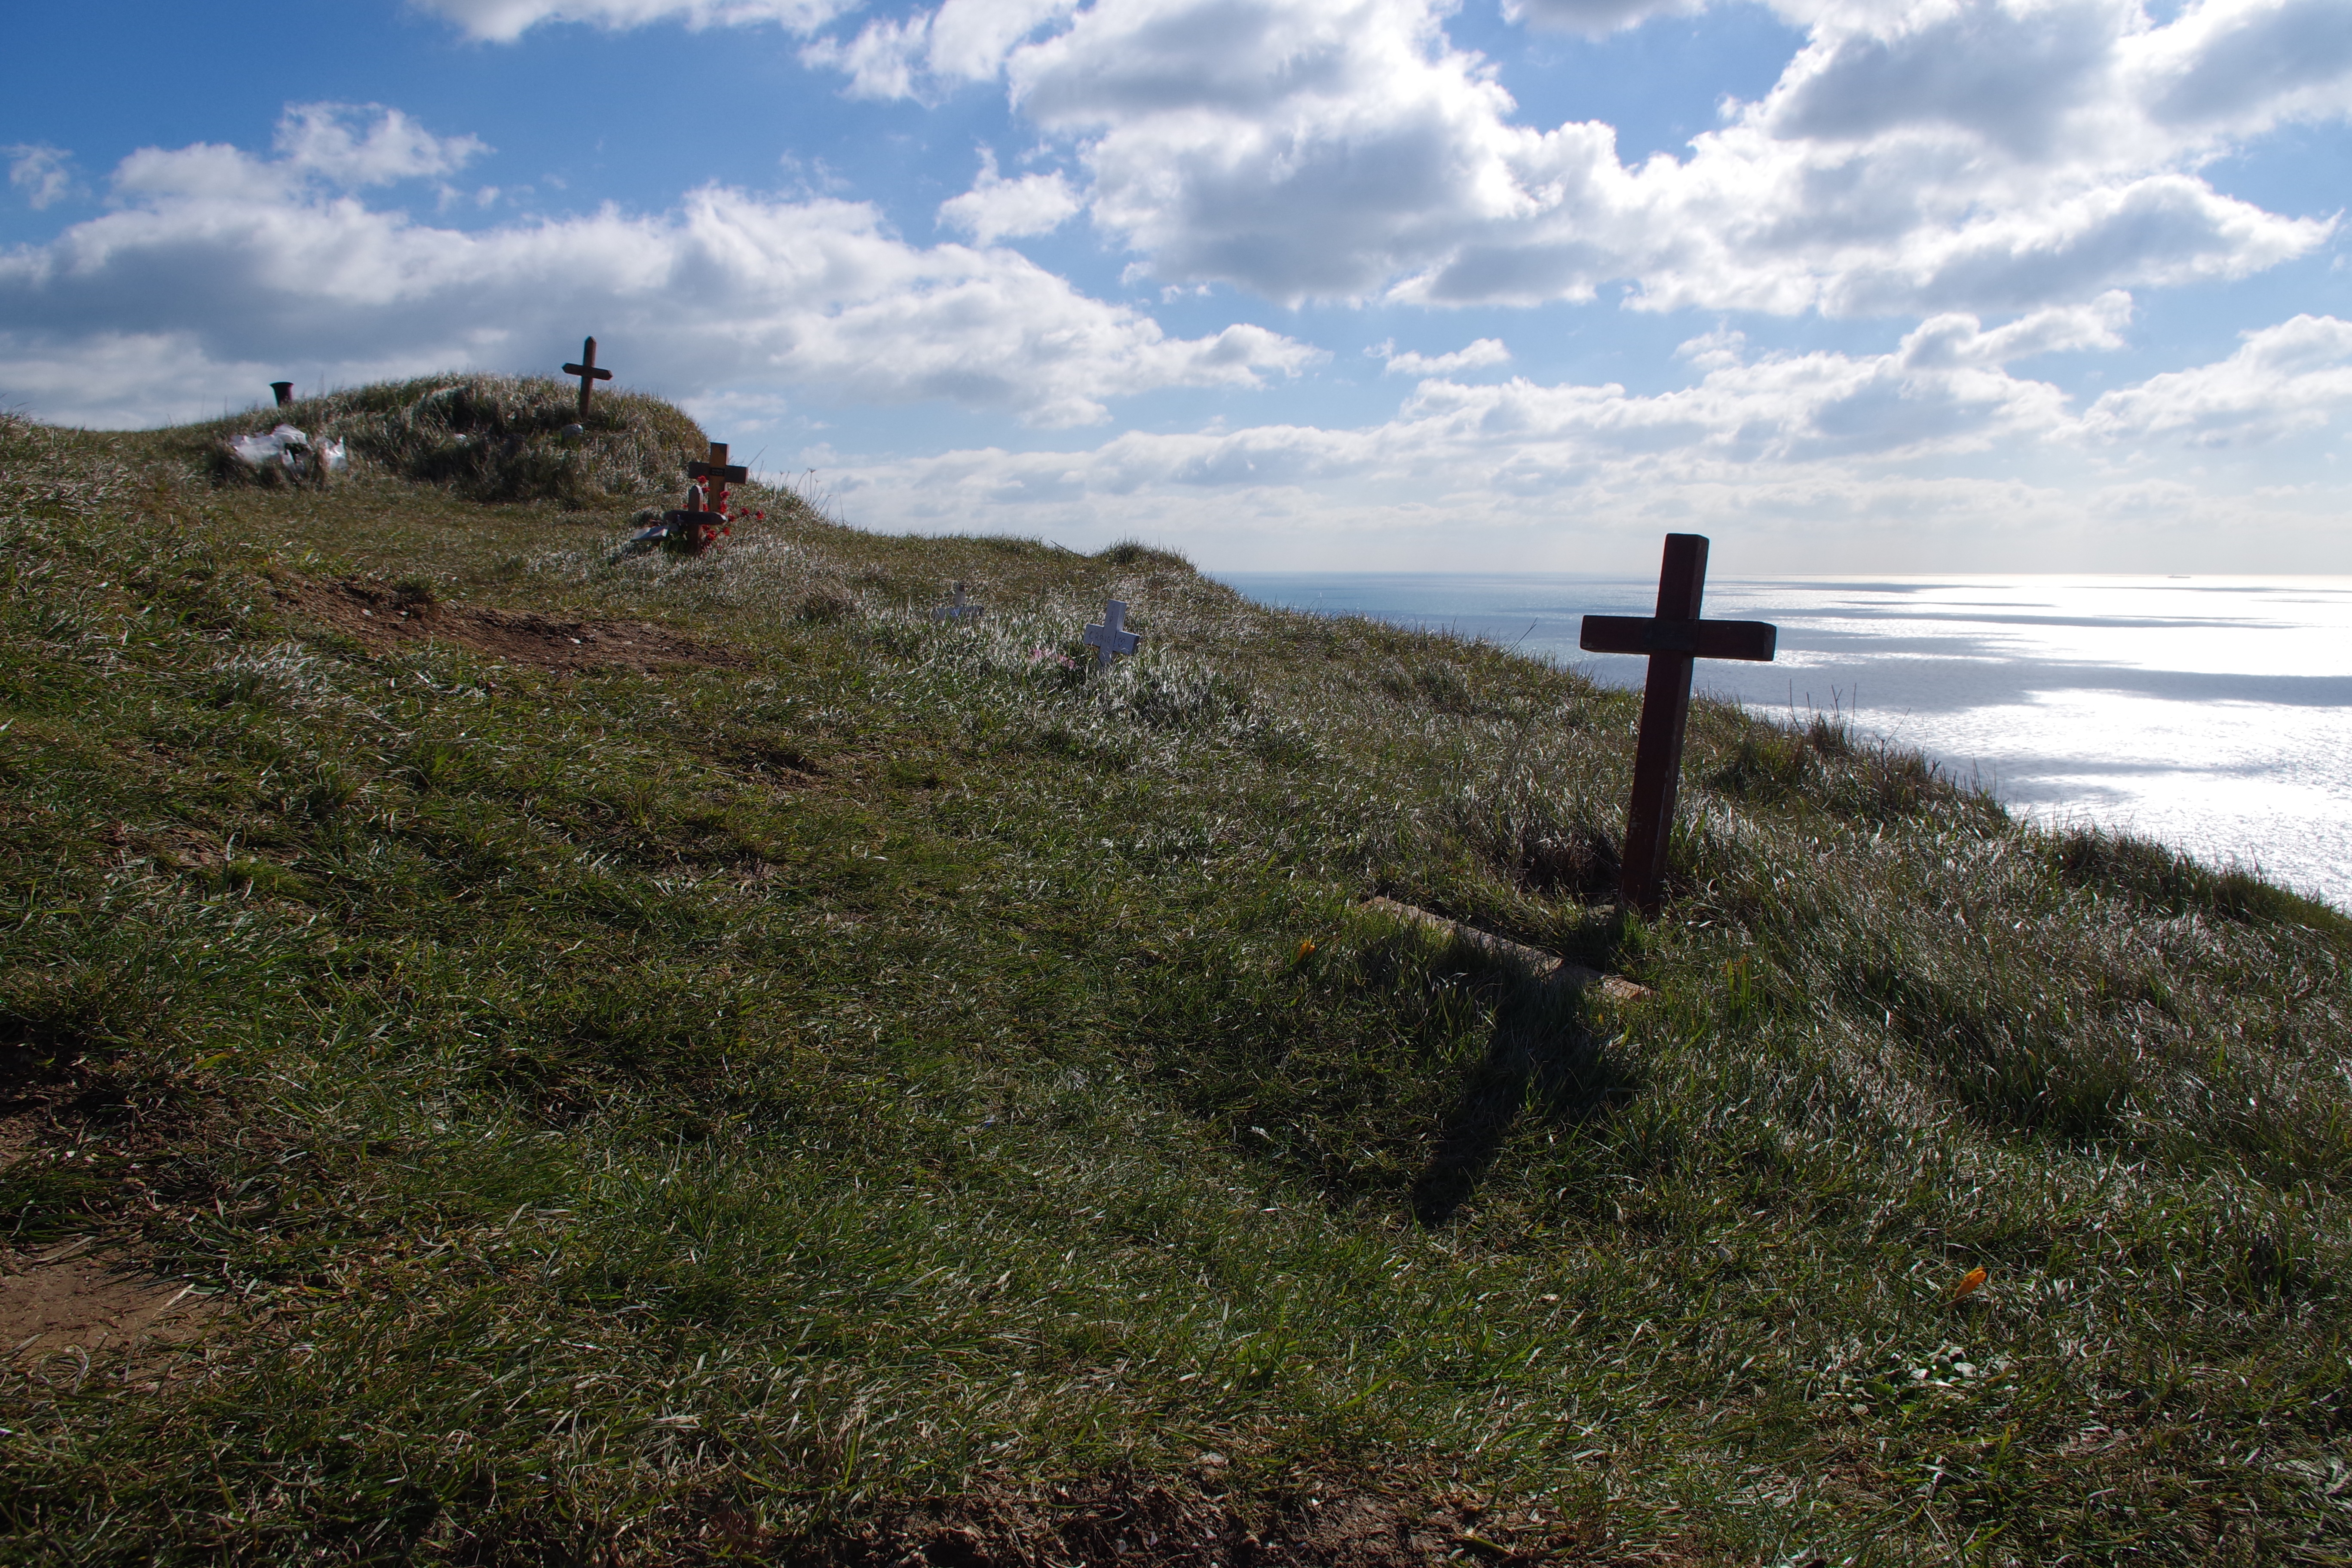
sea, coast, wilderness, mountain, trail, hill, coastline, cliff, seaside, highland, terrain, ridge, england, cliffs, fell, loch, crosses, suicide, beachy head